Middlesex

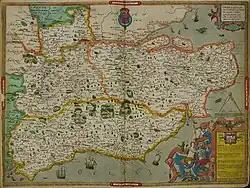
Hand-drawn map of Kent, Sussex, Surrey and Middlesex from 1575

Middlesex arguably never, and certainly not since 1789, had a single, established county town. The City of London could be regarded as its county town for most purposes and provided different locations for the various, mostly judicial, county purposes. The county assizes for Middlesex were held at the Old Bailey in the City of London. Until 1889, the High Sheriff of Middlesex was chosen by the City of London Corporation. The sessions house for the Middlesex Quarter Sessions was Hicks Hall in Clerkenwell (just outside the City boundary) from 1612 to 1782, and Middlesex Sessions House on Clerkenwell Green from 1782 to 1921. The quarter sessions performed most of the limited administration on a county level prior to the creation of the Middlesex County Council in 1889.